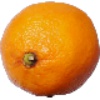
Label: Lemon Meyer 1